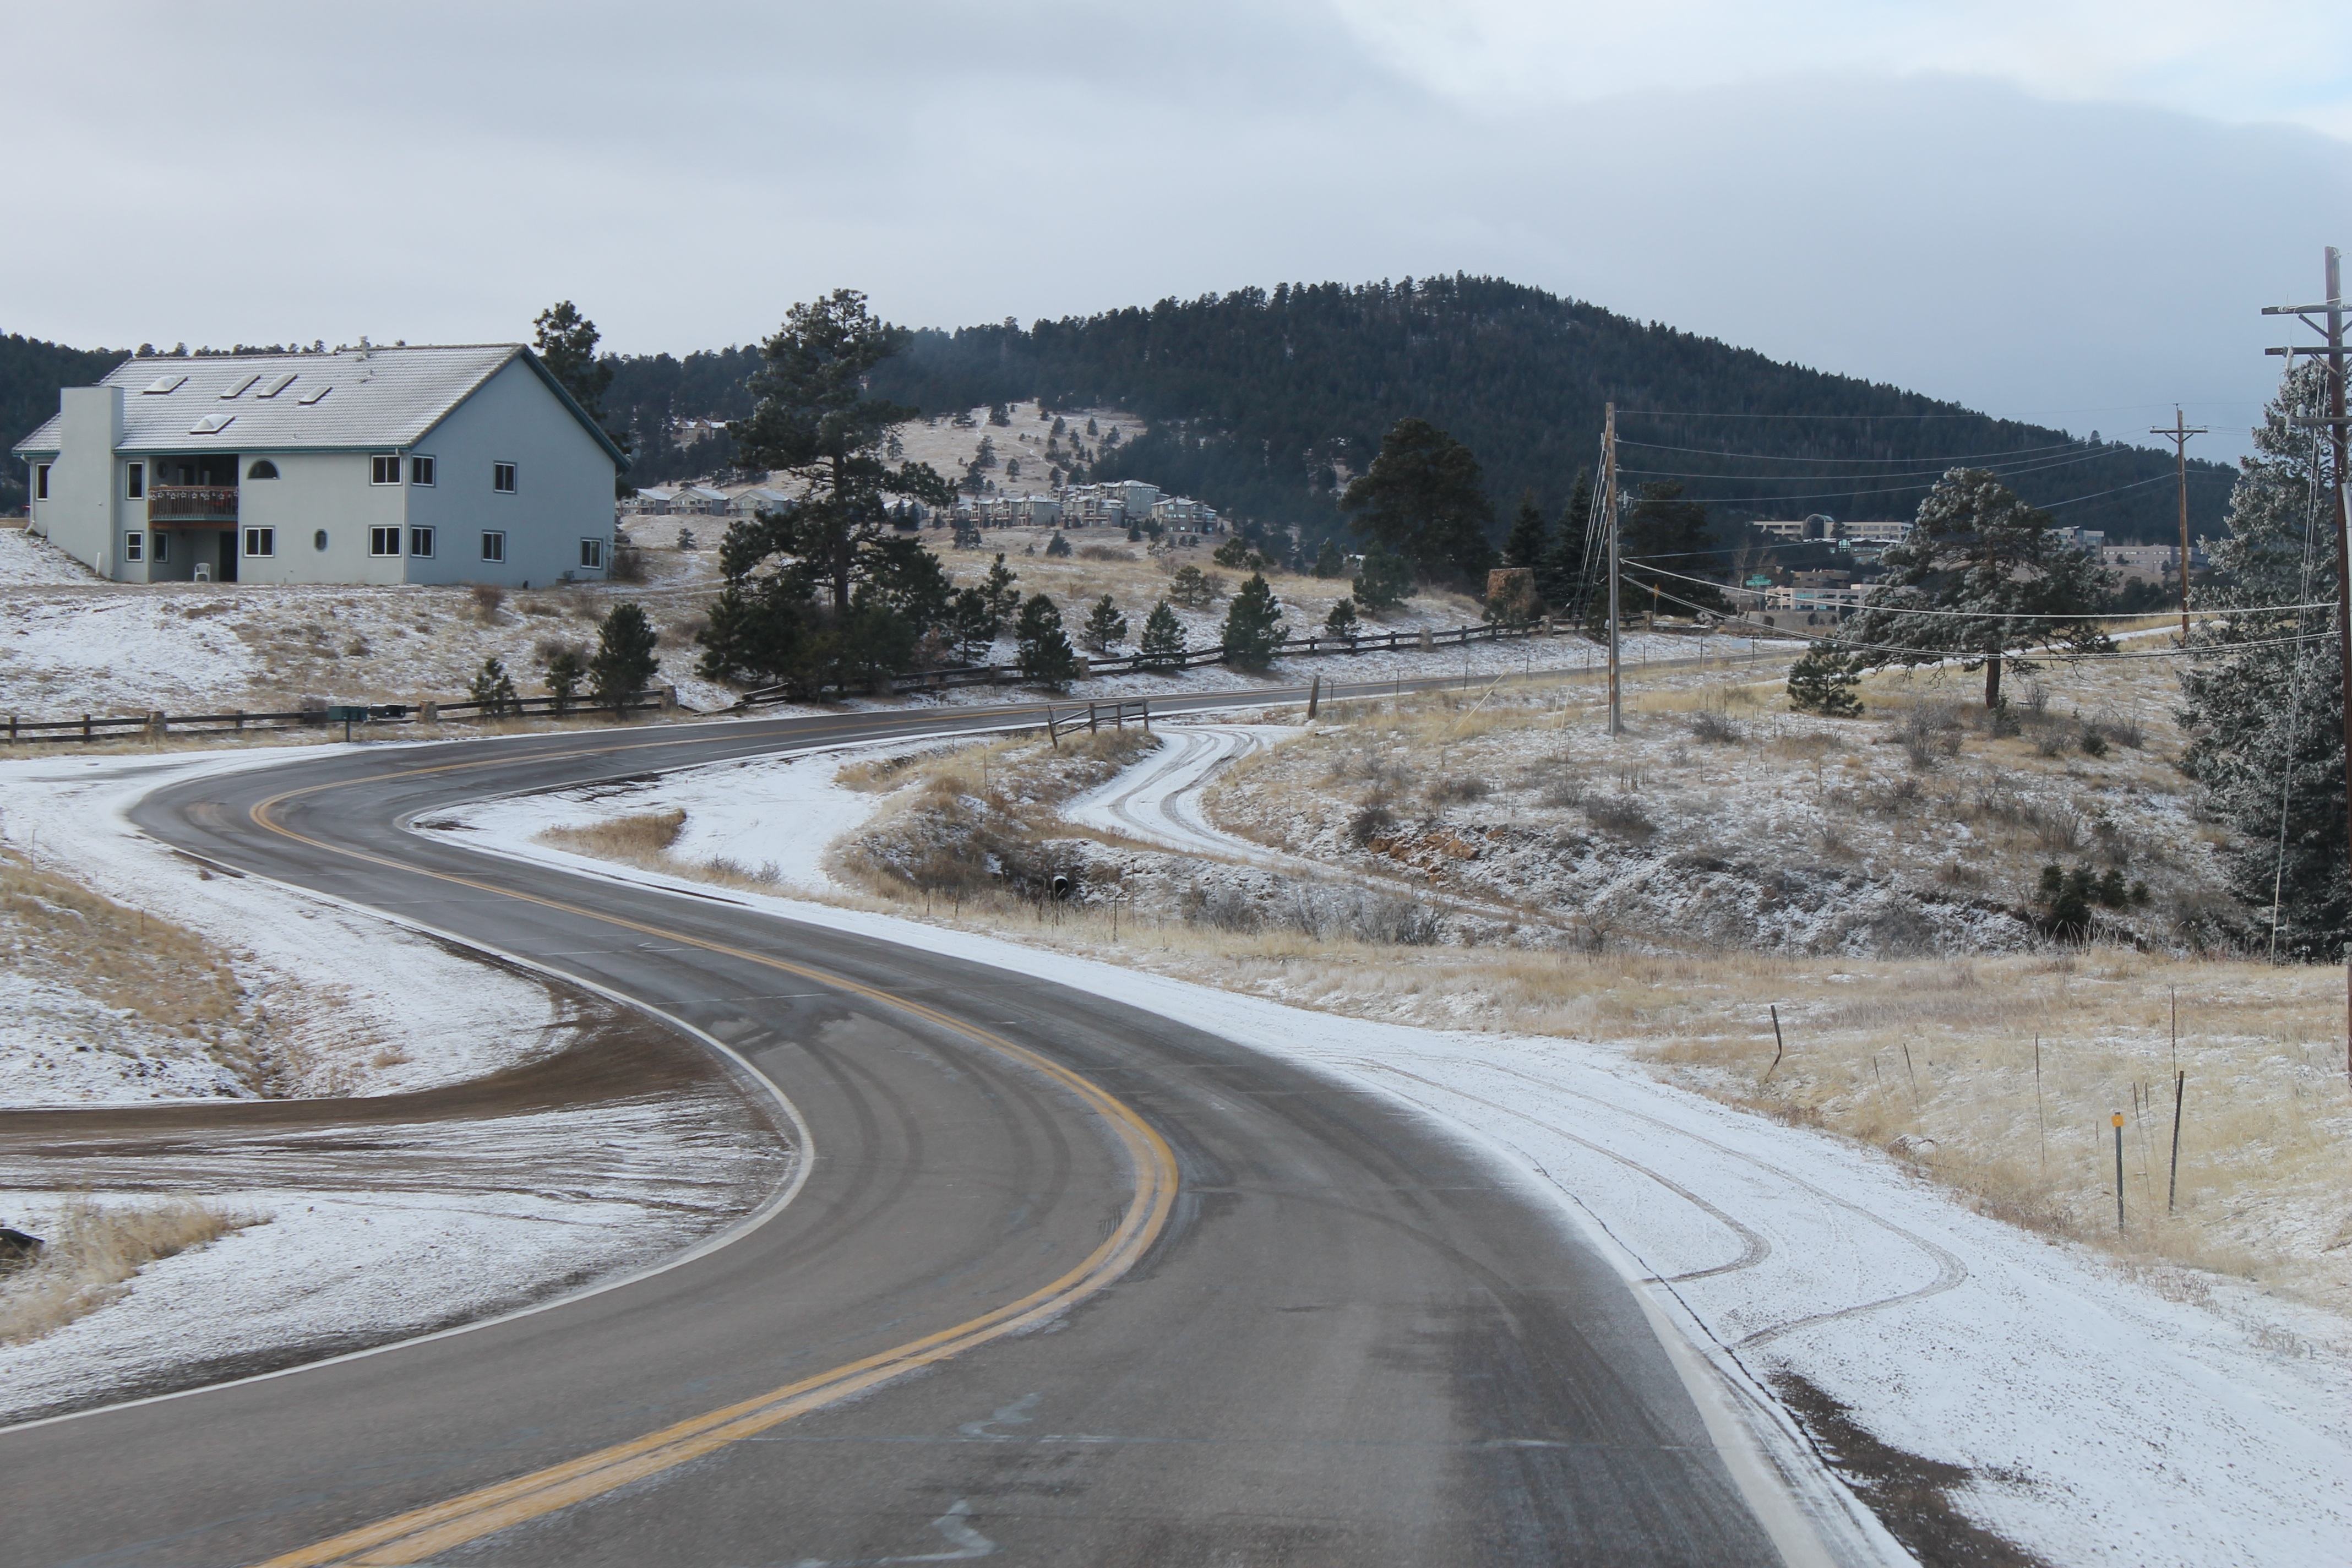
snow, winter, road, street, highway, asphalt, transportation, transport, curve, drive, weather, winding, infrastructure, way, residential area, geological phenomenon